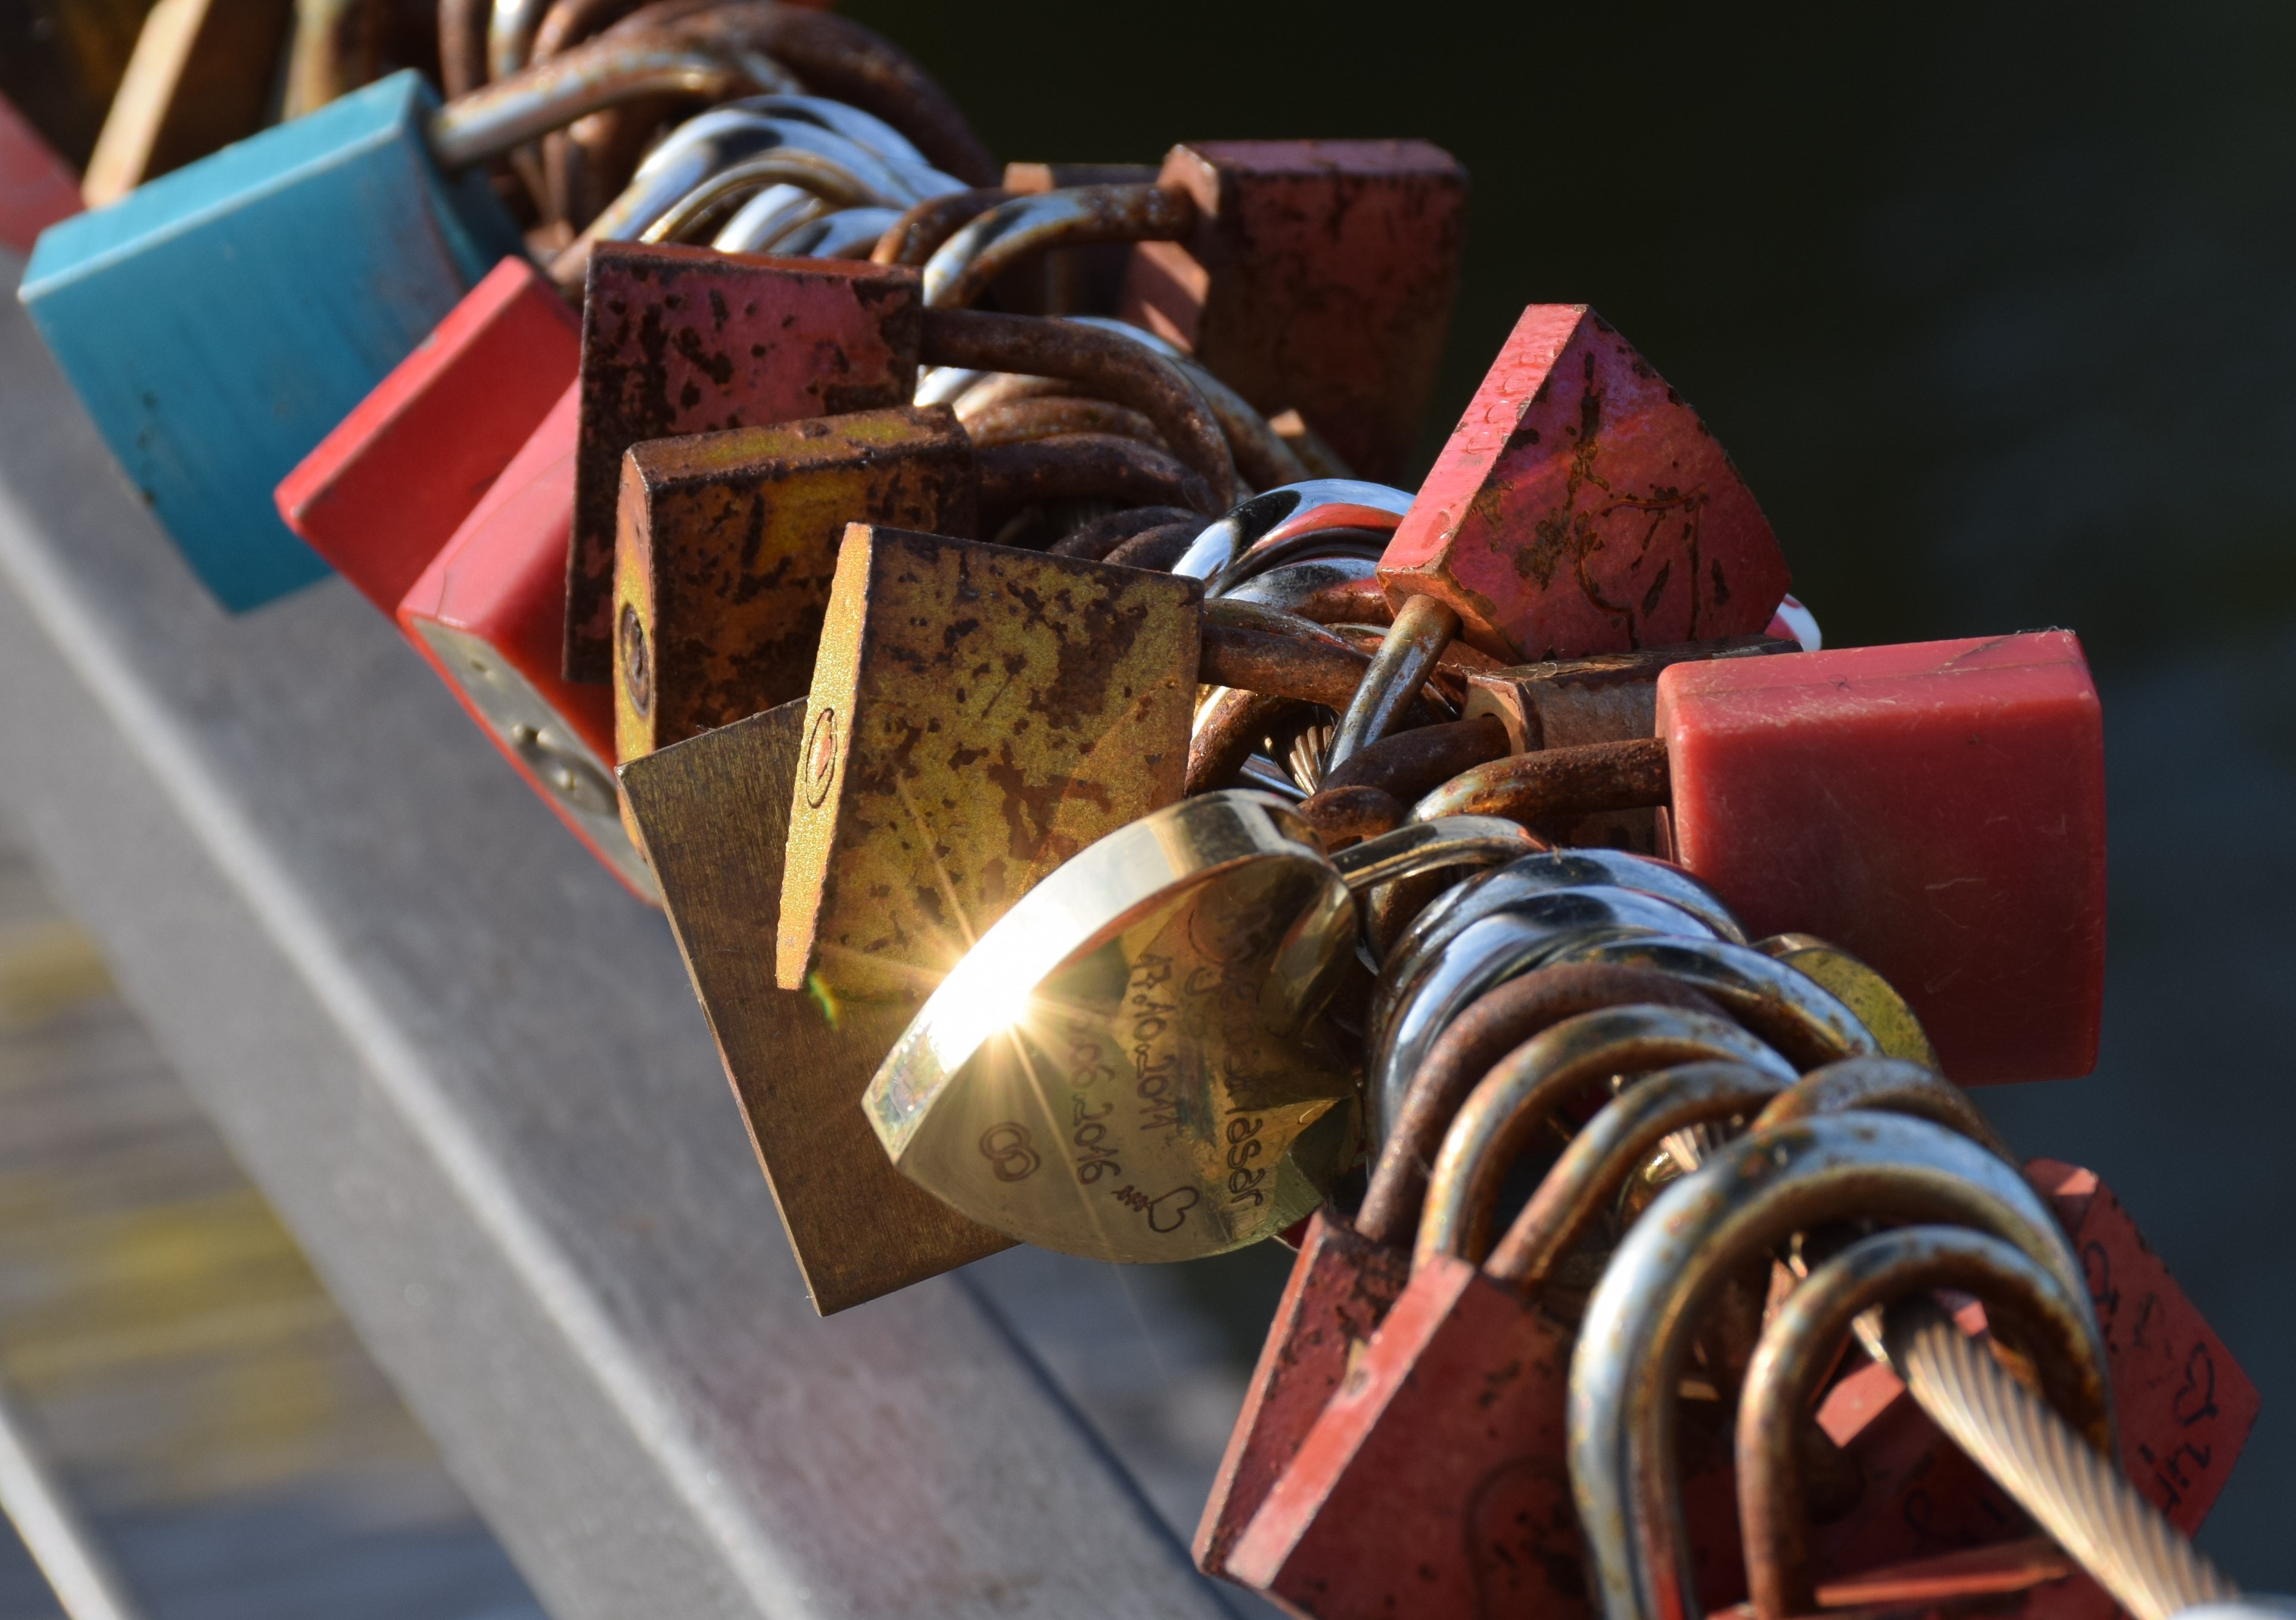
love, heart, red, symbol, romantic, art, affection, gold, shiny, feeling, love castle, he loved castles